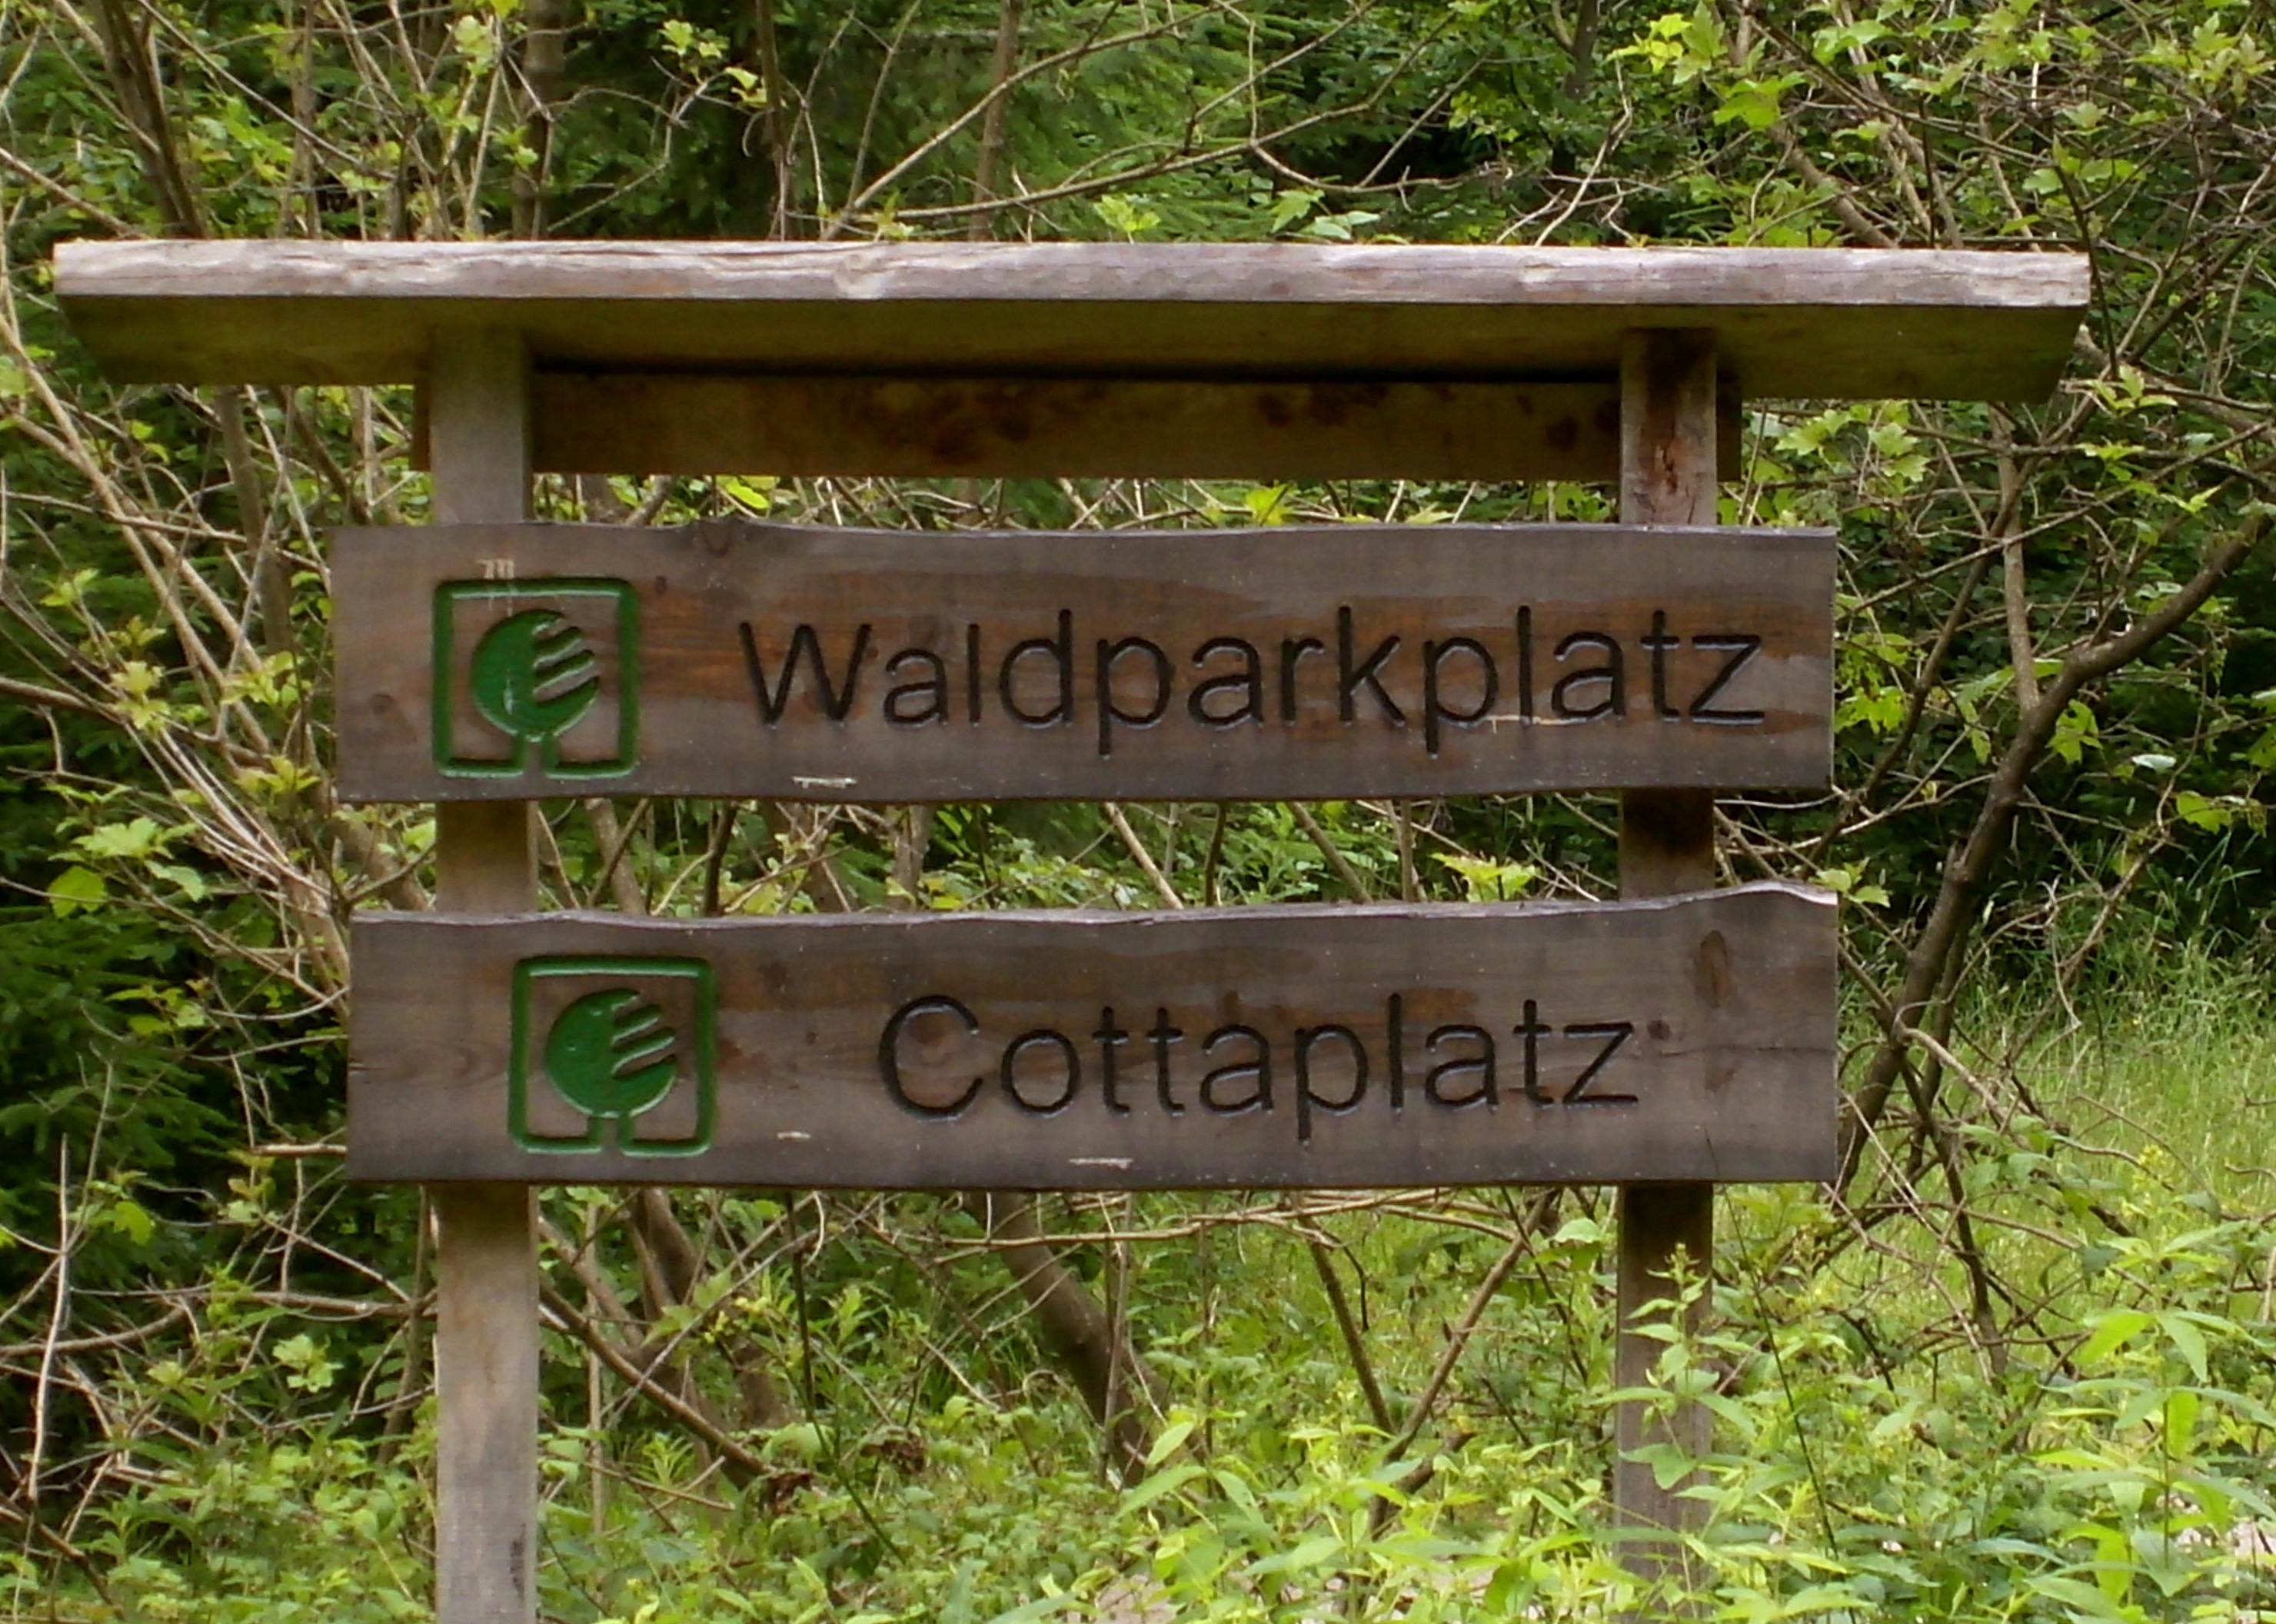
forest, board, wood, trail, green, marking, shield, signs, ore mountains